Better This World

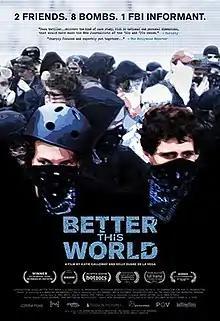
Film poster

Better This World is a 2011 documentary film that was directed by Kelly Duane and Katie Galloway. It had its world premiere at the San Francisco International Film Festival on April 23, 2011, where it won two Golden Gate Awards for Best Documentary Feature and Bay Area Documentary Feature.